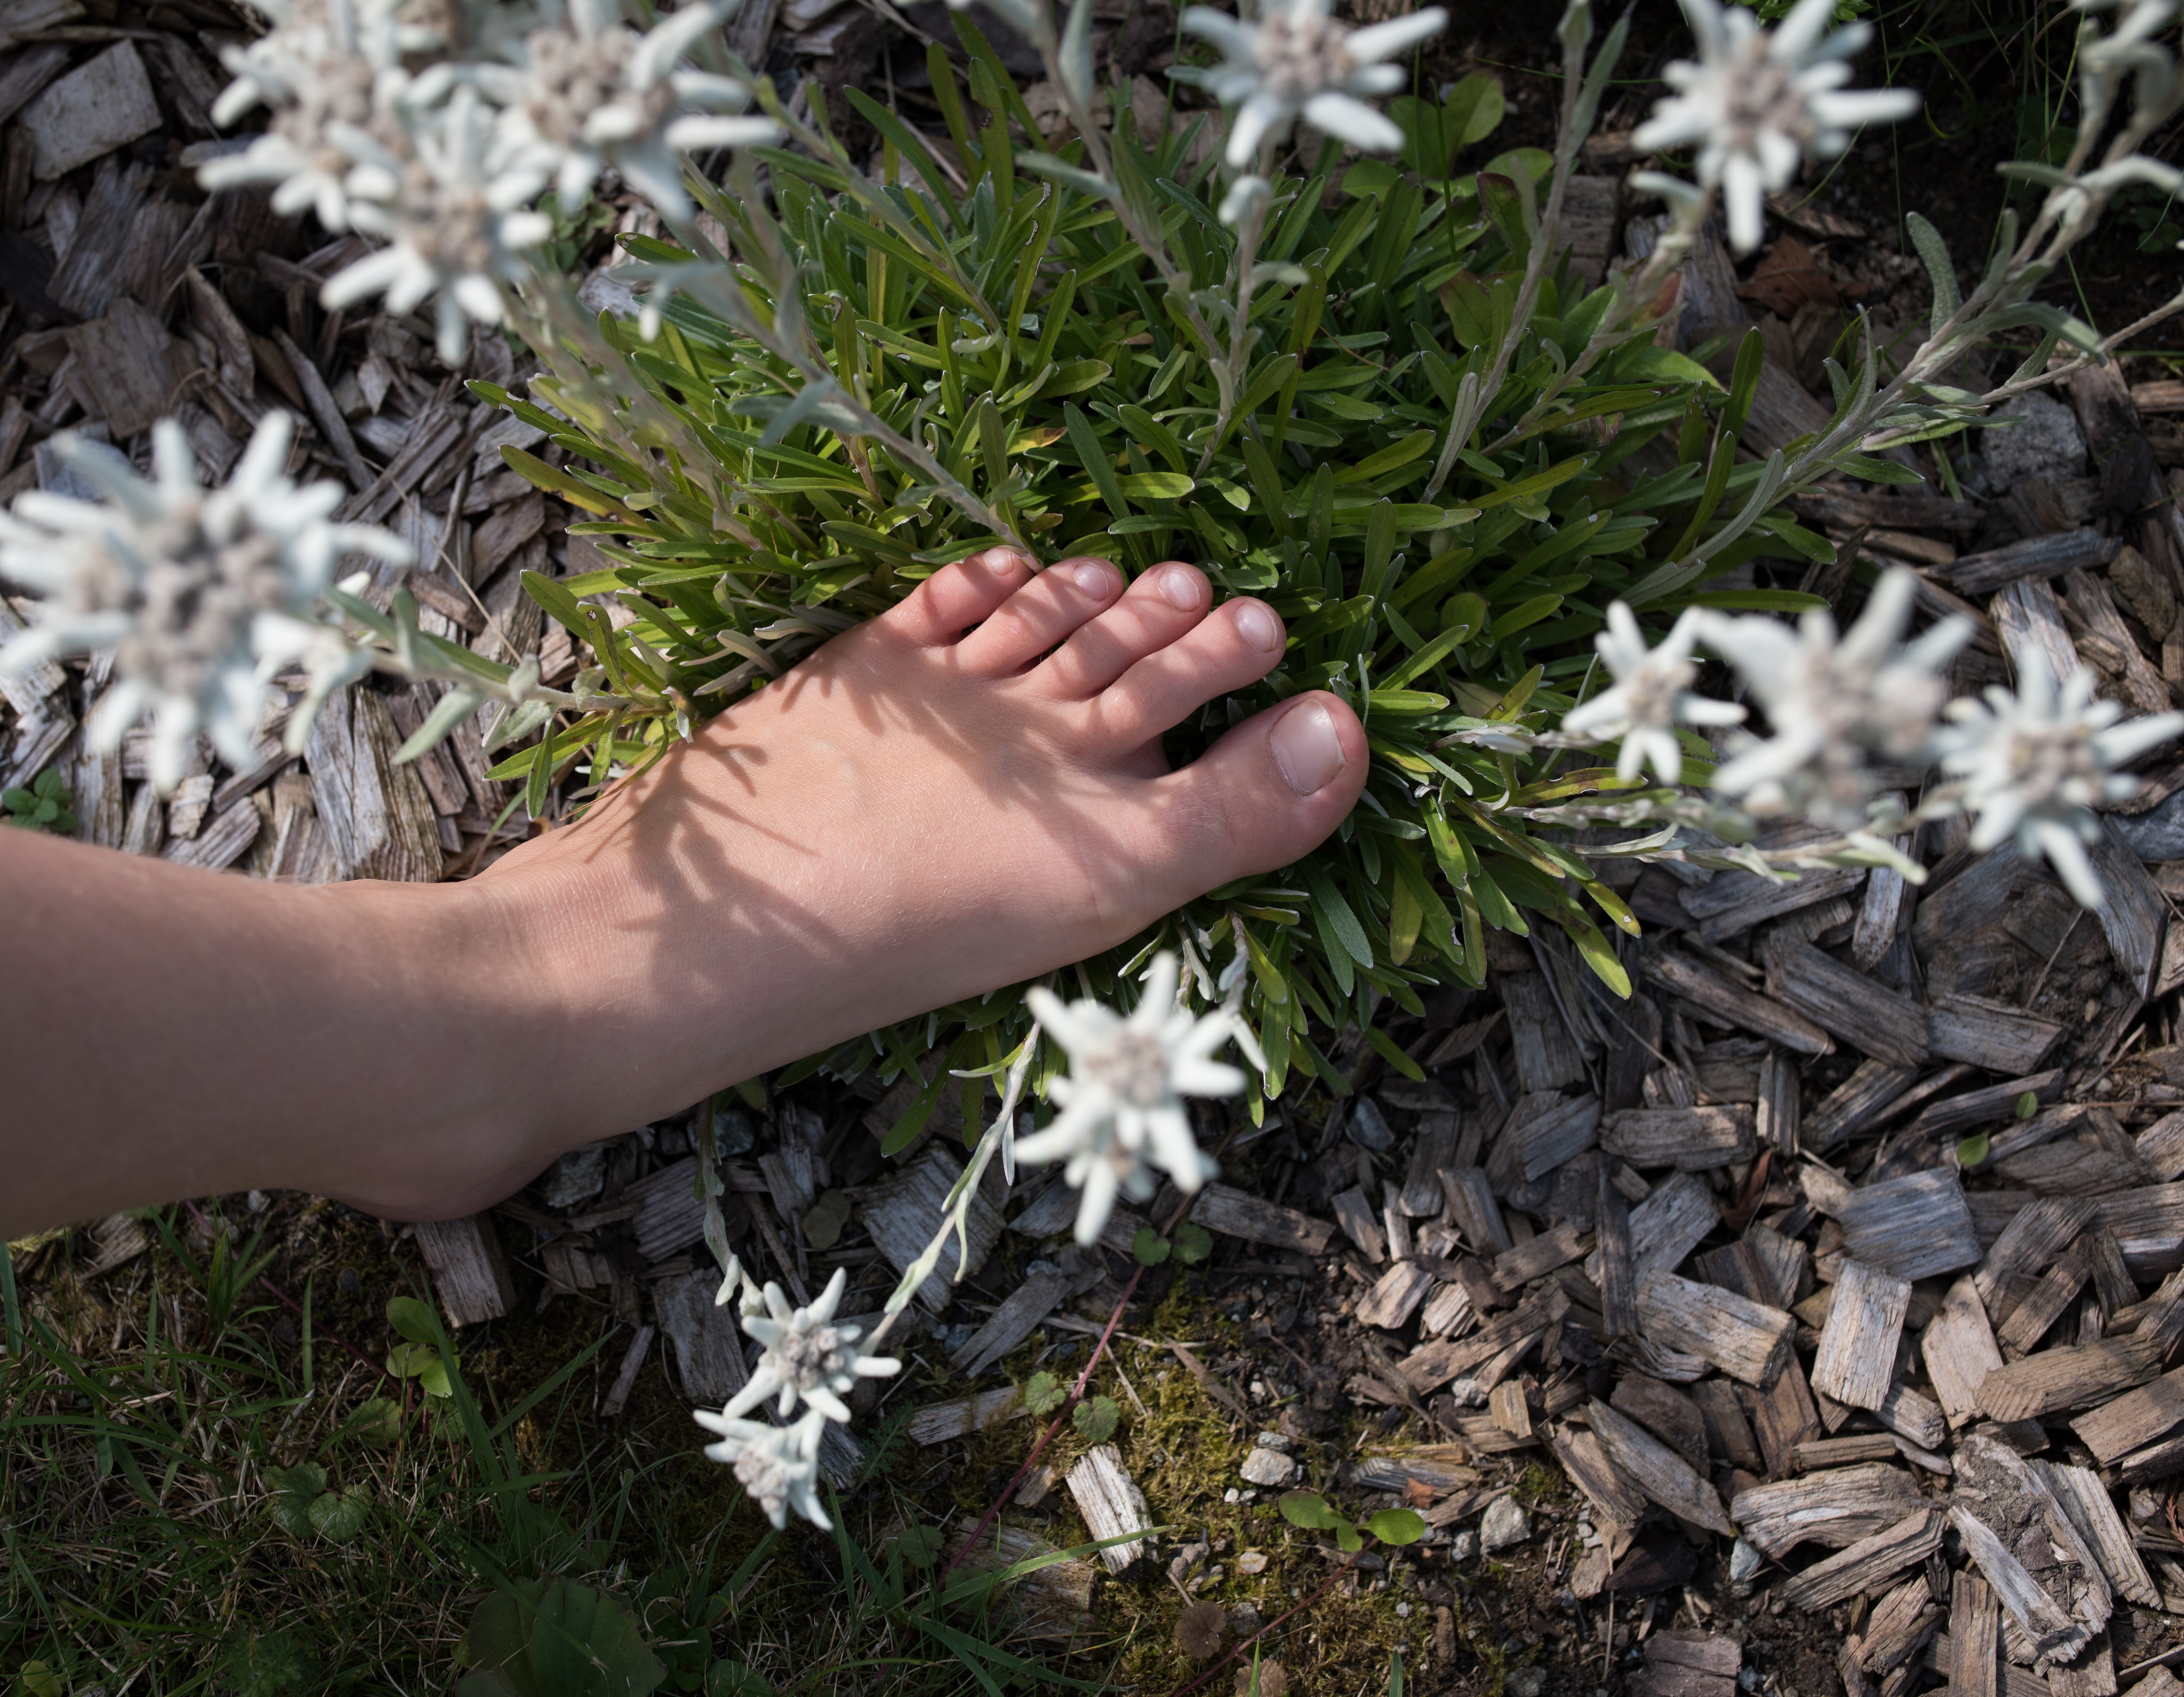
tree, nature, grass, branch, plant, lawn, leaf, flower, herb, foot, soil, botany, garden, close, flora, wild flower, barefoot, shrub, edelweiss, flowering plant, alpine flower, grass family, land plant